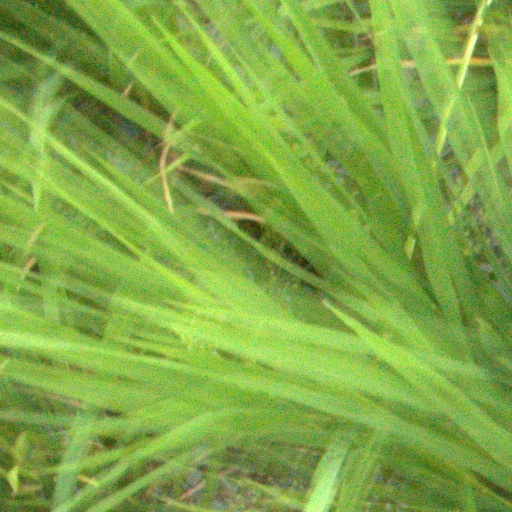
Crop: rice